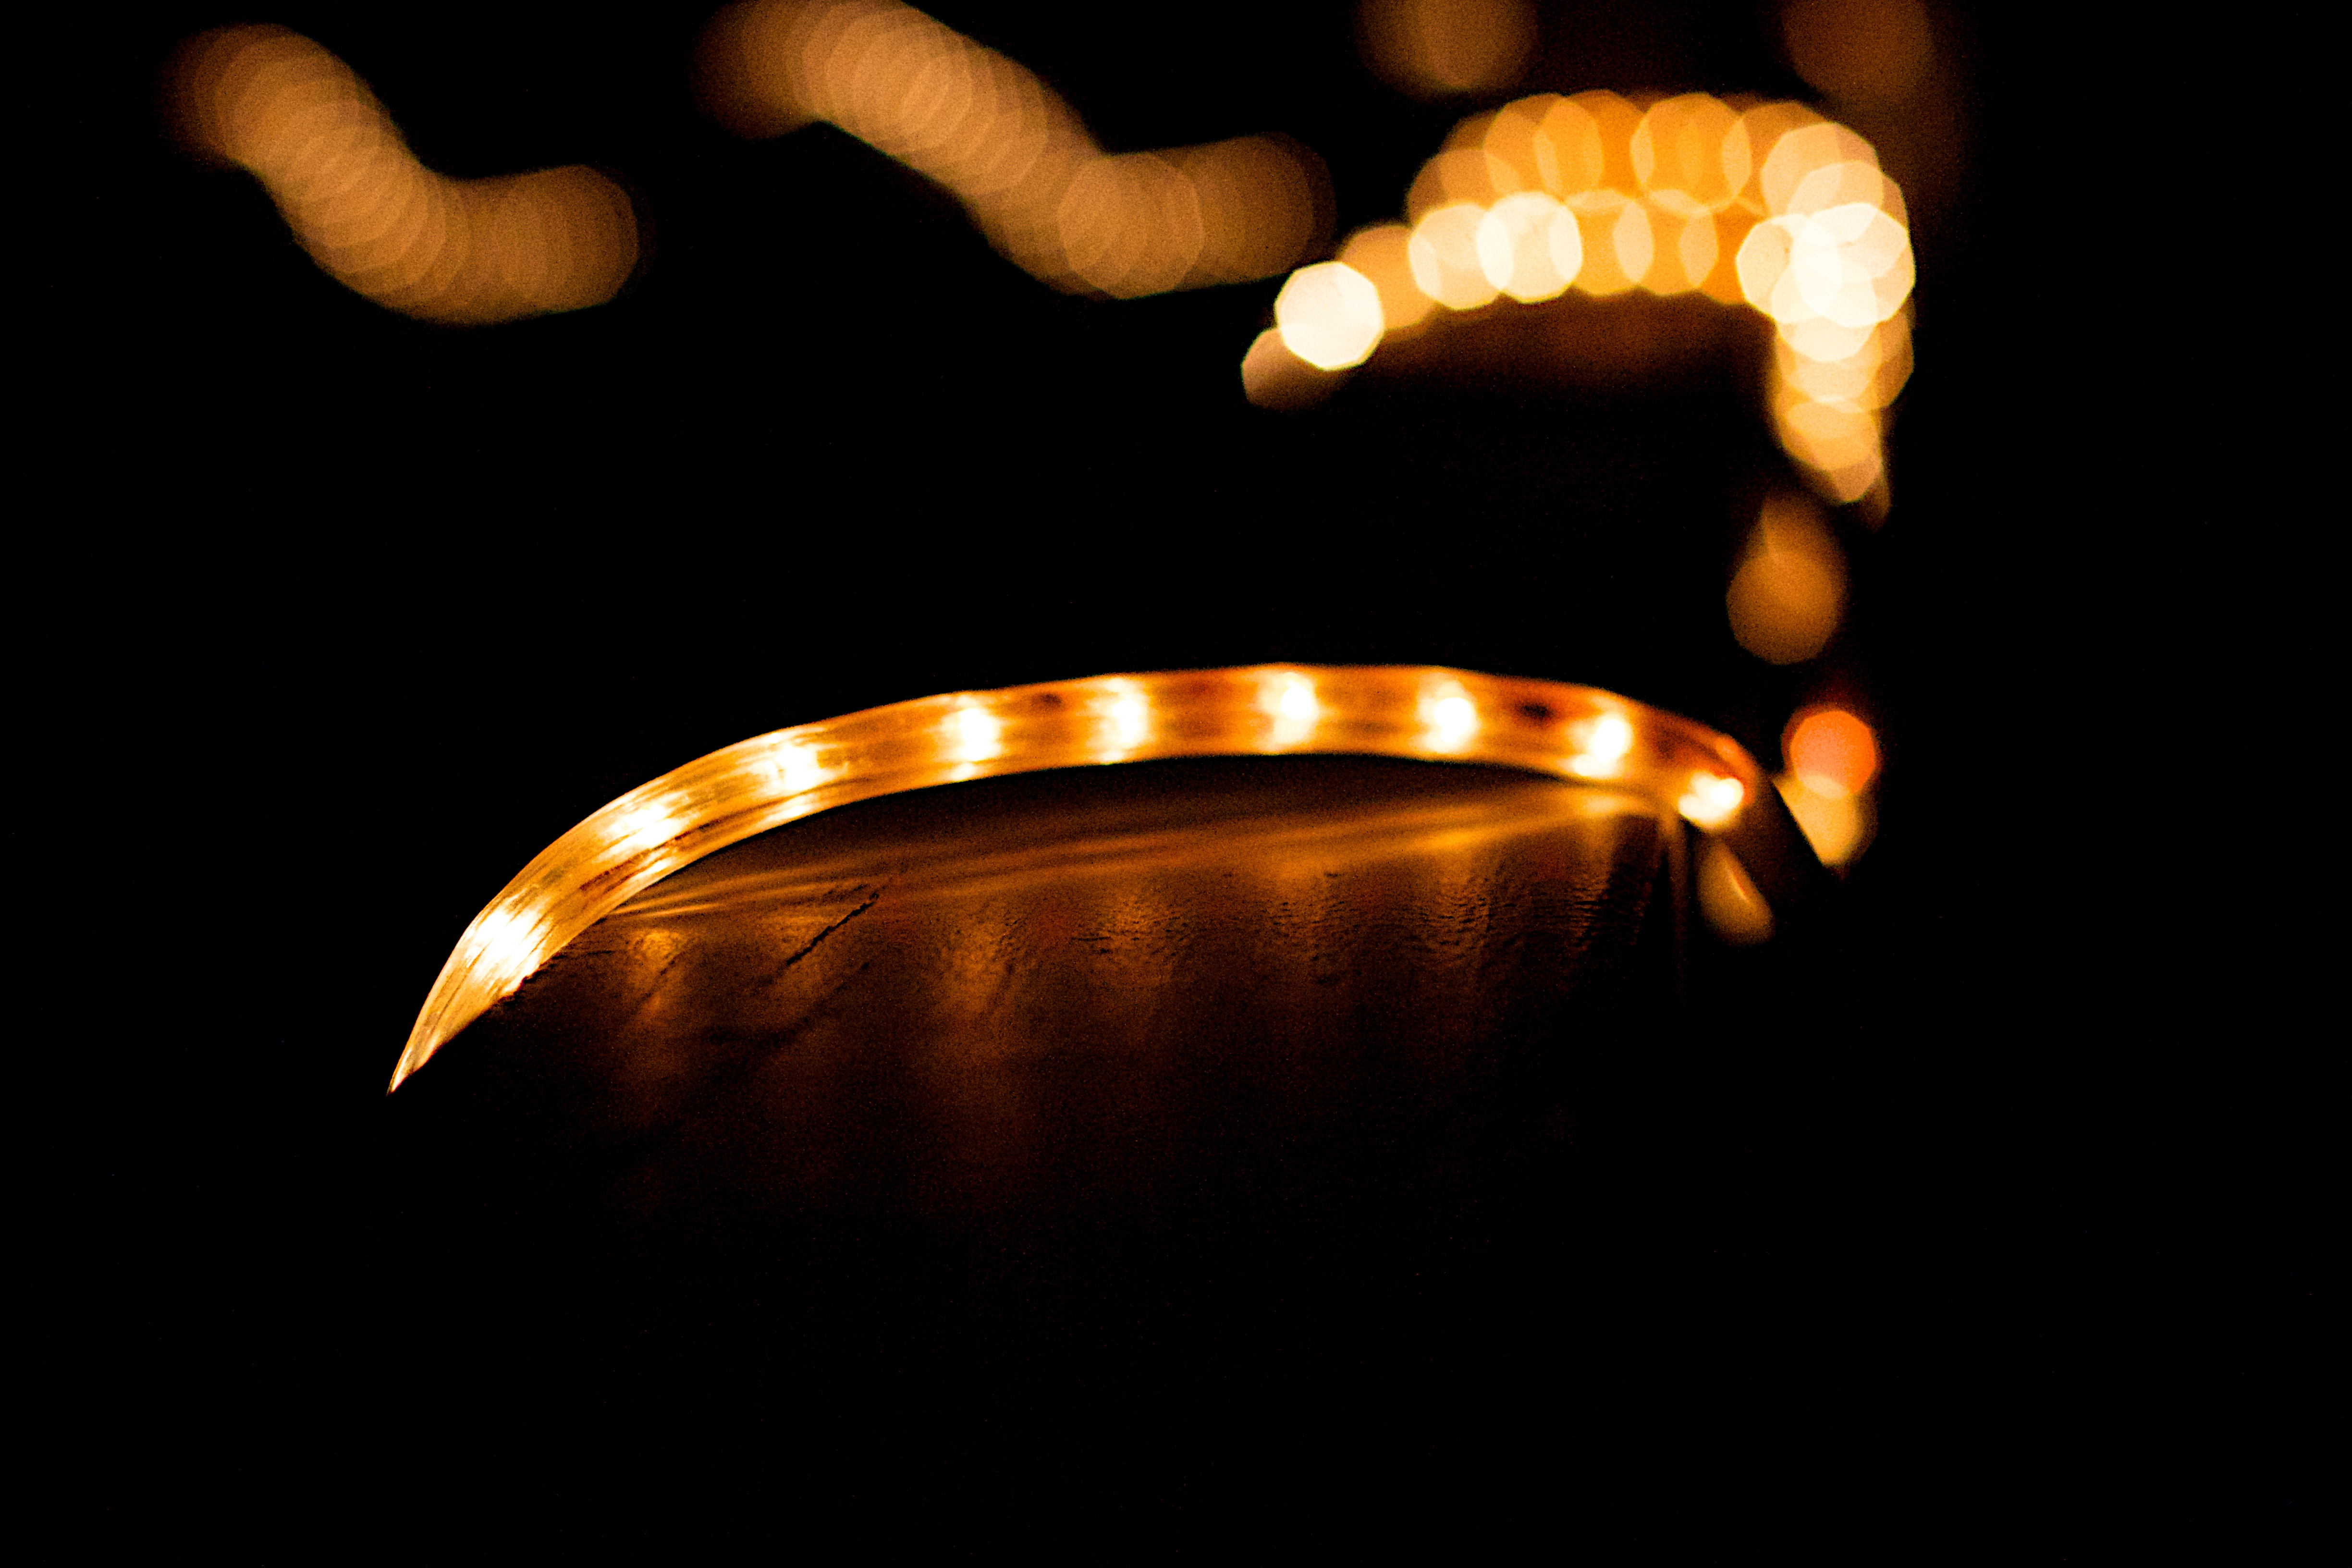
light, flame, darkness, lighting, font, macro photography, computer wallpaper